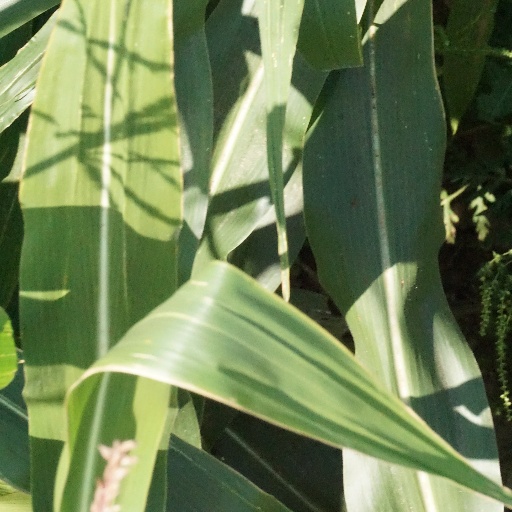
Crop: maize; corn